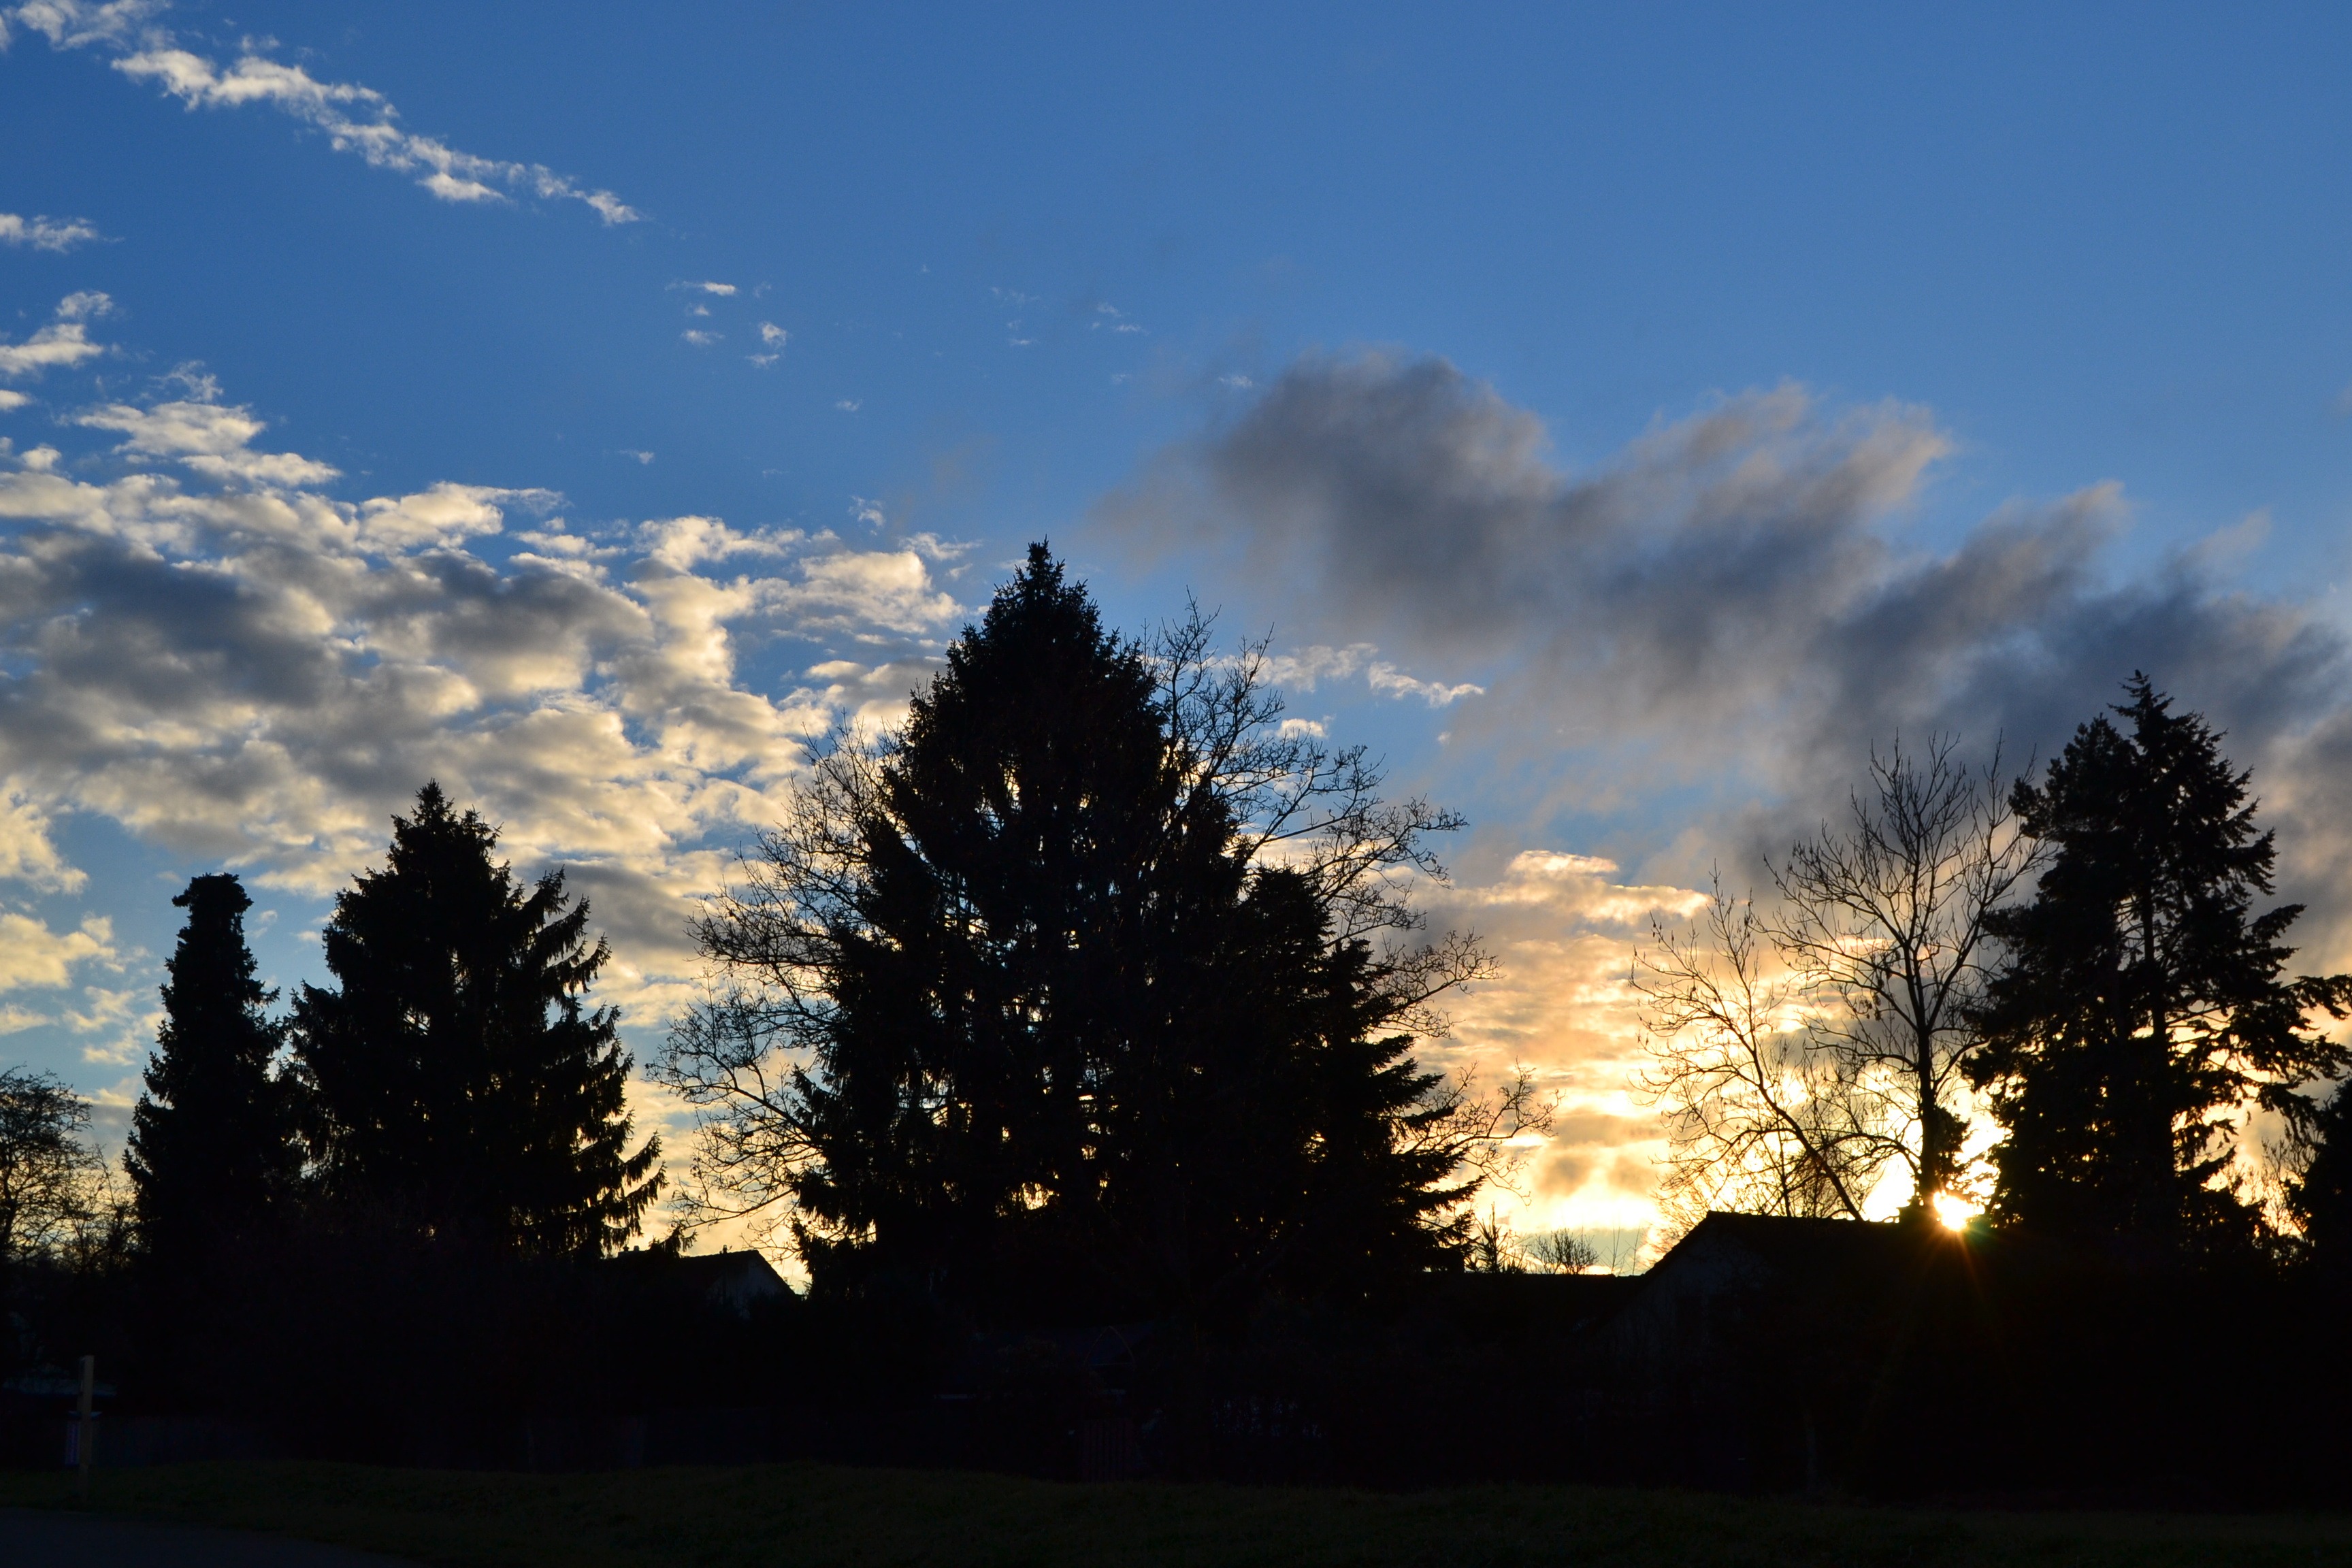
tree, light, cloud, plant, sky, sun, sunrise, sunset, sunlight, morning, dawn, dusk, evening, orange, blue, trees, grey, clouds, evening sky, woody plant